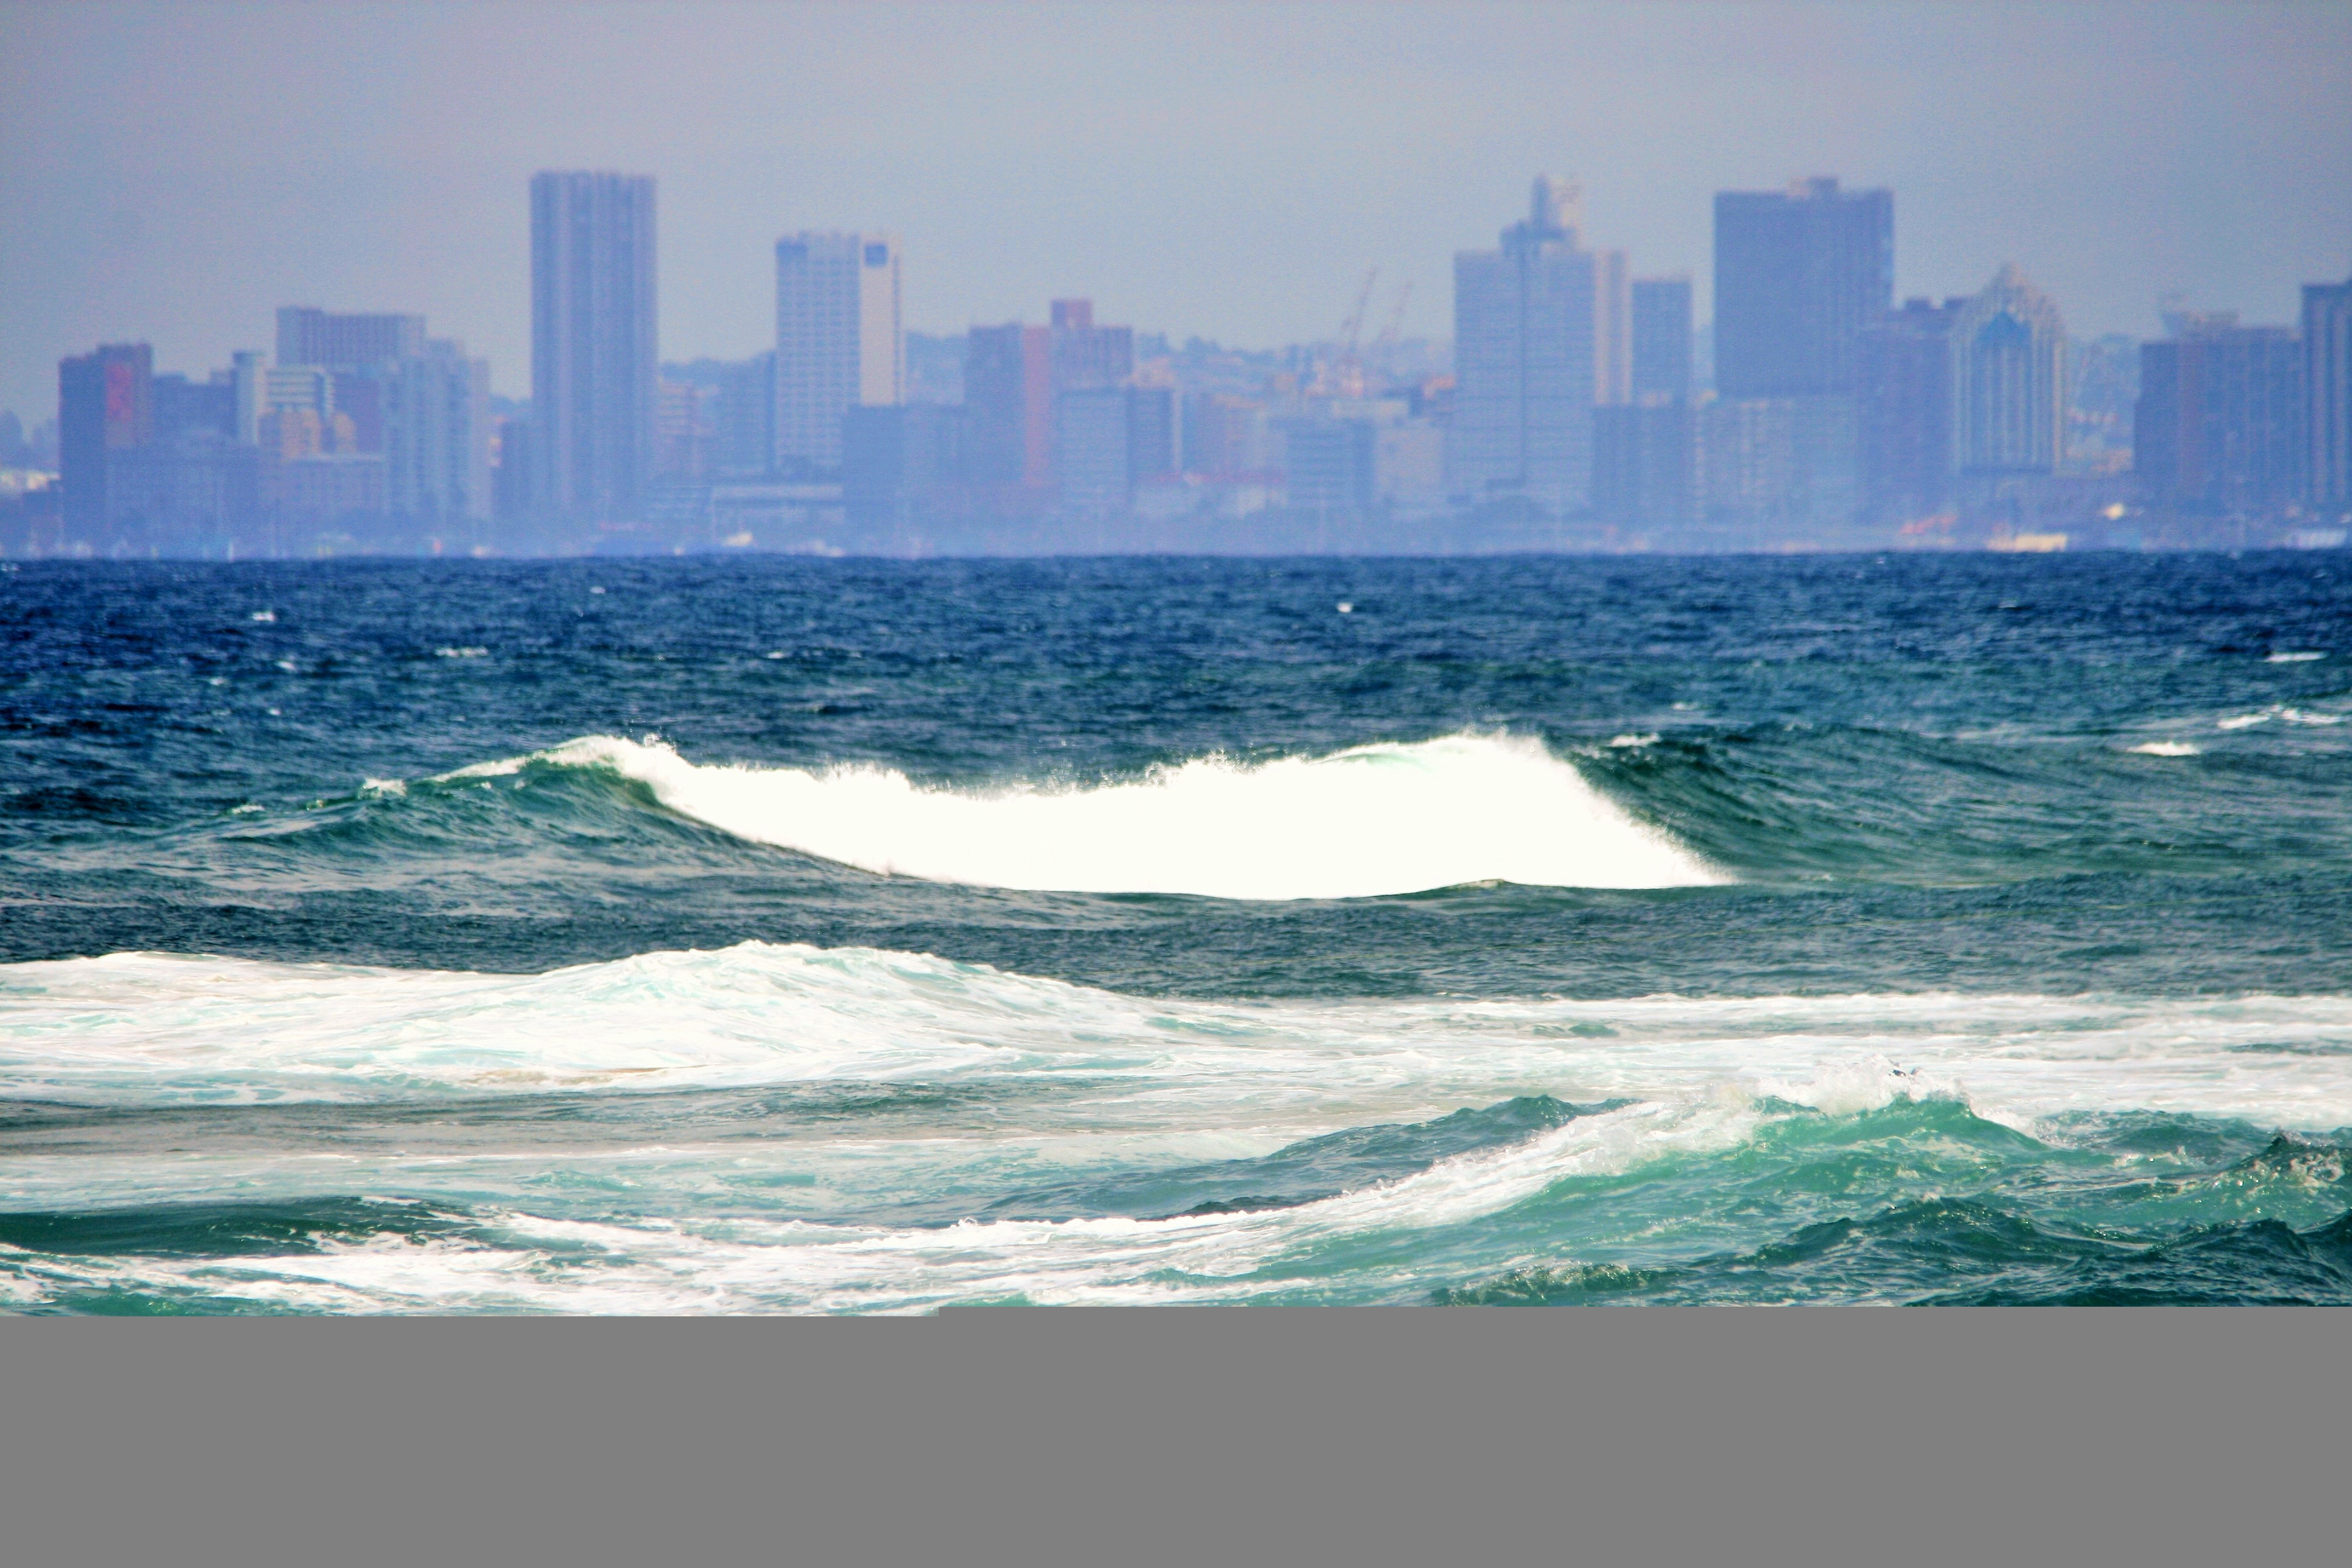
beach, sea, coast, ocean, horizon, white, skyline, shore, wave, city, surf, bay, blue, body of water, waves, aqua, durban, atmospheric phenomenon, wind wave